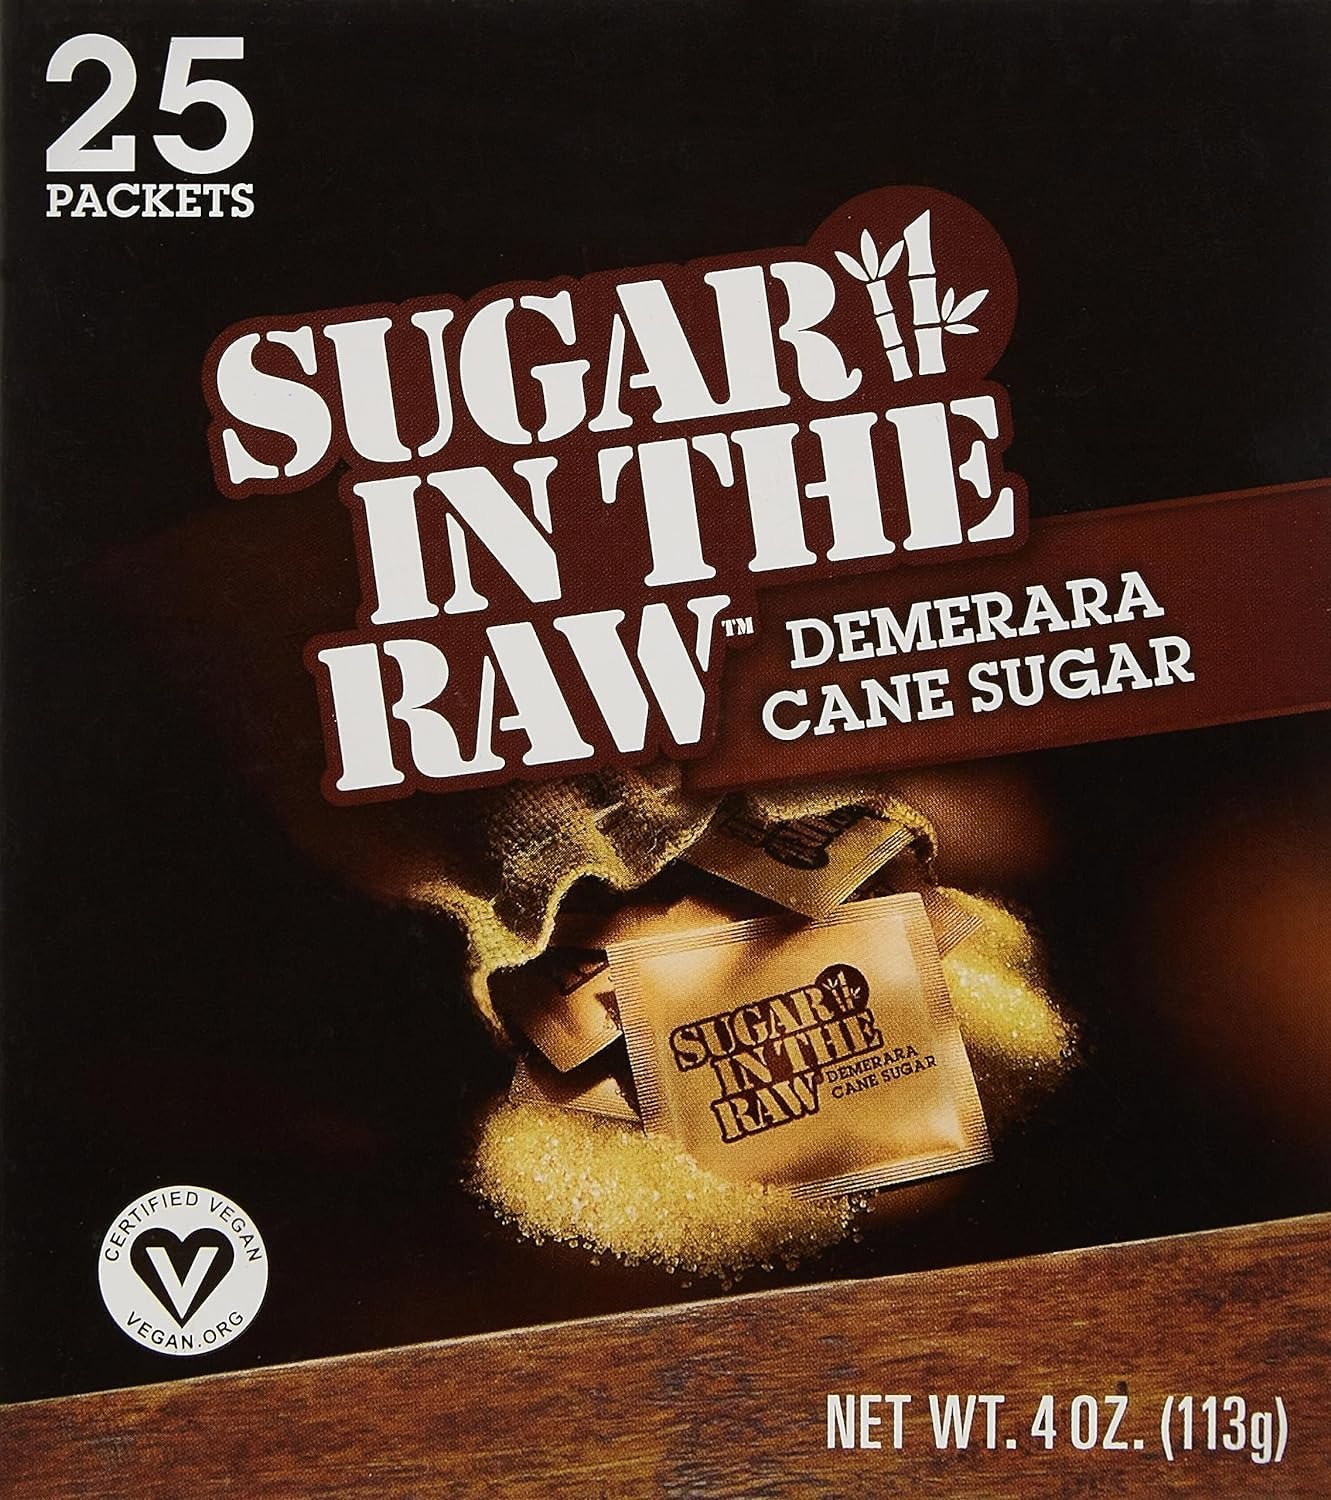
Item Name: Sugar In The Raw Sugar Packets, 25-count (Pack of 12)
Bullet Point: Pack of 25
Value: 300.0
Unit: Count

Price: 12.215